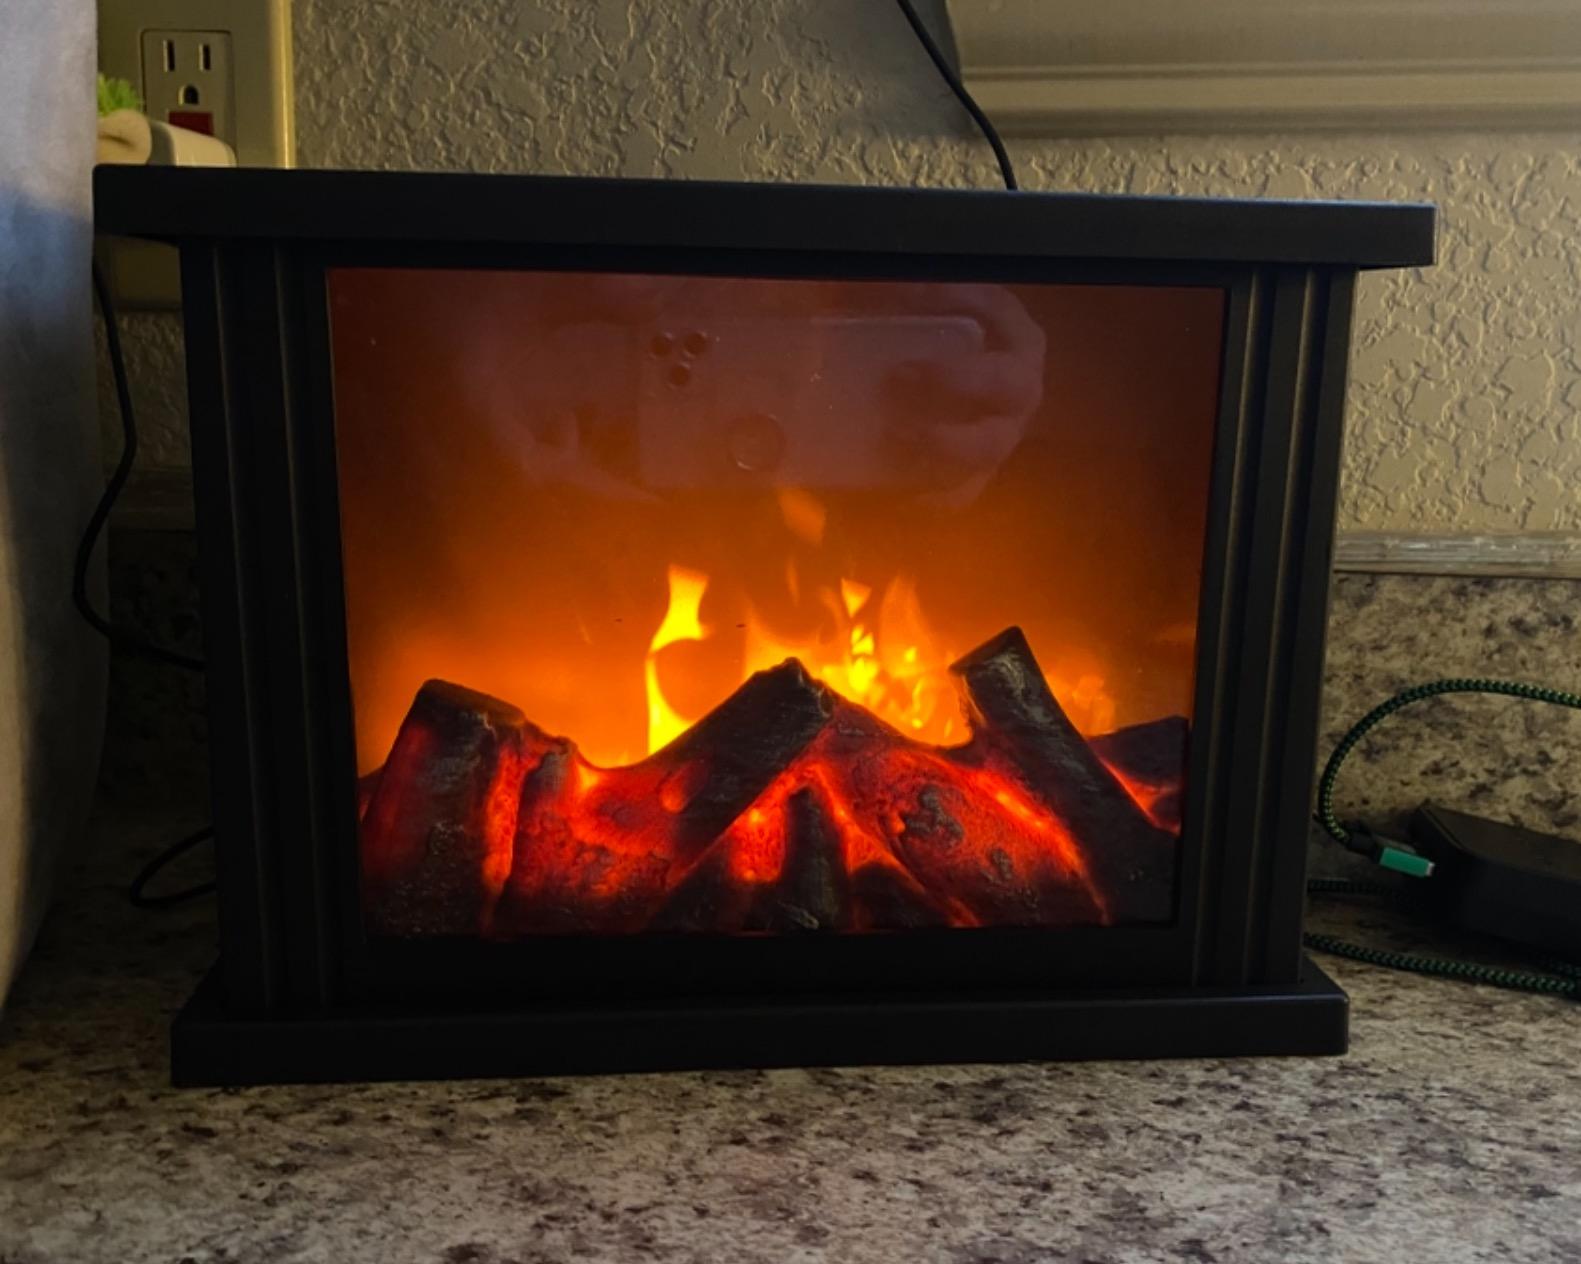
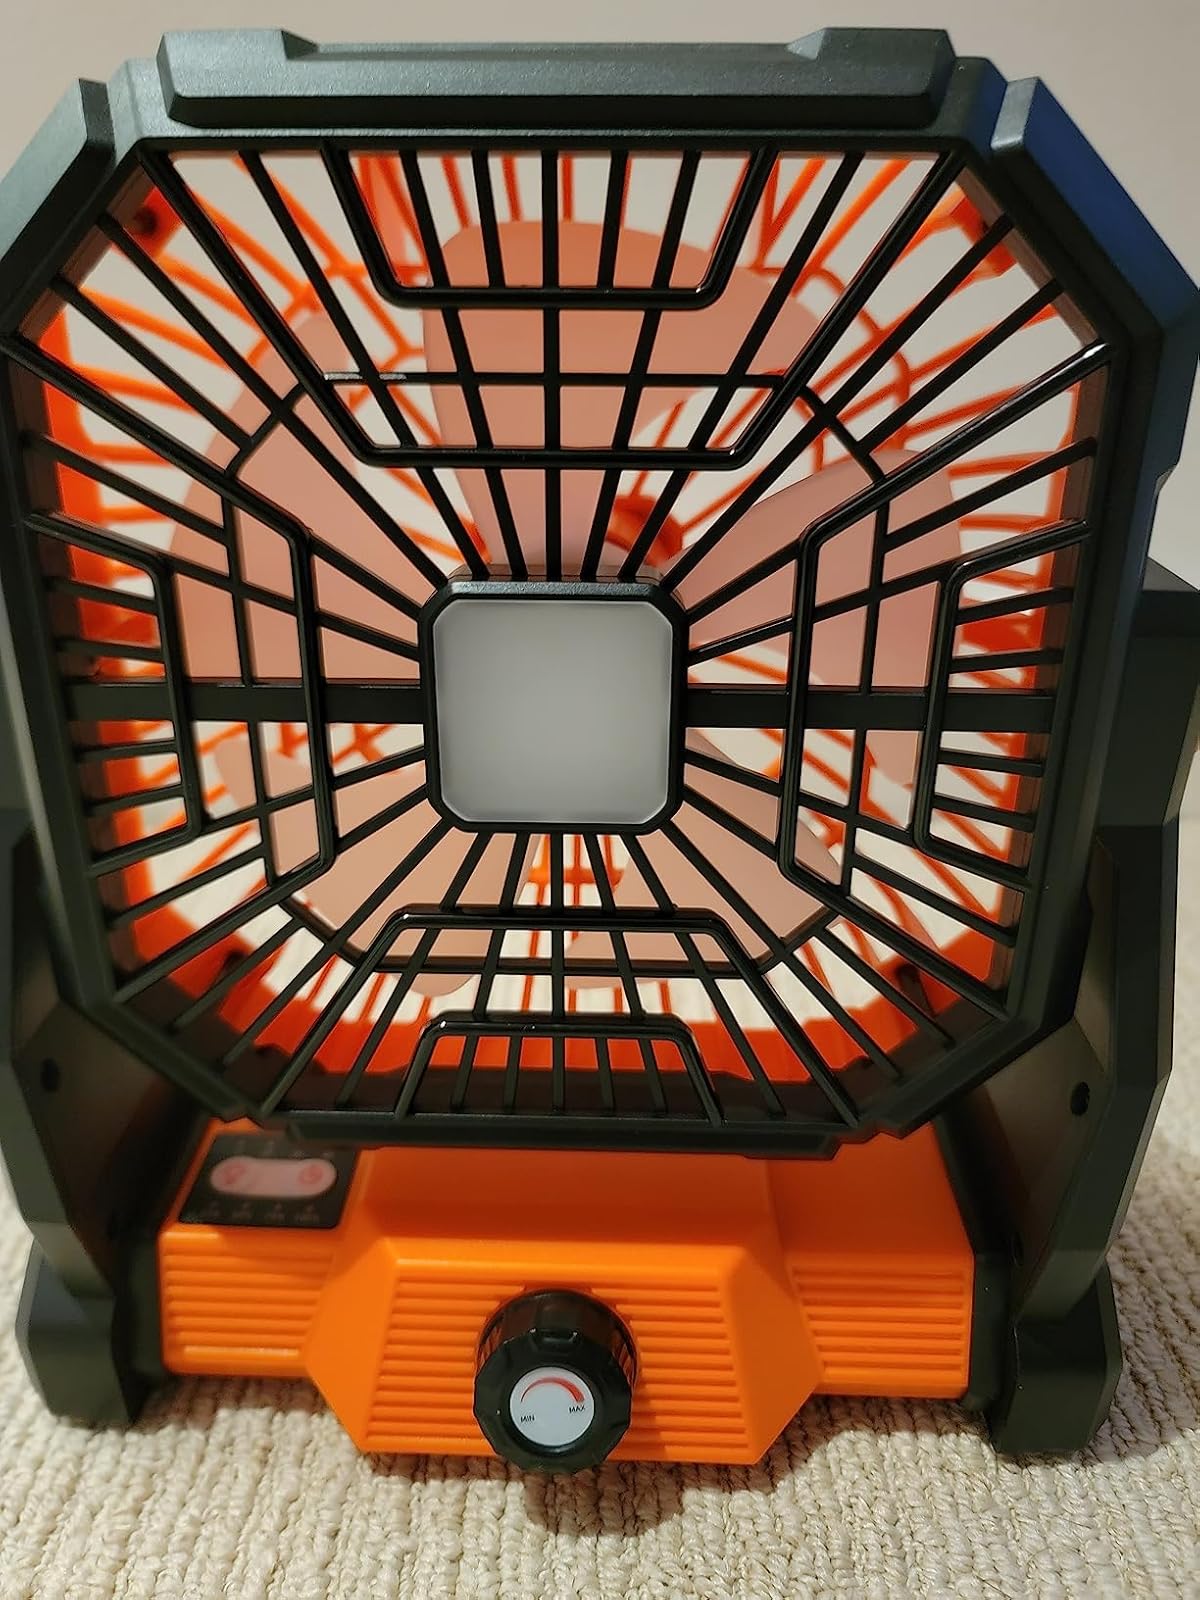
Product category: lantern
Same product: no